The Galaxy Being

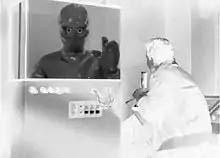
The shimmering effect of the alien was generated by filming a specially treated rubber suit through polarized lenses. This photographic negative illustrates the effect used to create the appearance of the alien in the three-dimensional television transceiver.

Booker observes that the engineer and the Galaxy Being are variations of the television and science fiction tropes of the mad scientist and the invading alien, albeit with a reversal typical of "The Outer Limits" that both the scientist and the alien are benevolent, and it is the ordinary human beings of Earth who are the villains in the story.